Asteras Tripolis F.C.

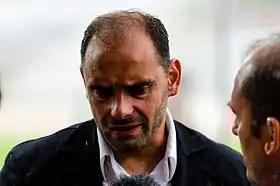
Staikos Vergetis managed the team during the UEFA Europa League of 2014–15 and 2015–16 seasons.

In the 2014–15 season, Asteras Tripolis took another step ahead in European level, reaching the 2014–15 UEFA Europa League group stage for the first time in club's history, after a streak of qualifications against RoPS, Mainz 05 and Maccabi Tel Aviv. In the Group C, Asteras Tripolis won six points and finished third against Tottenham Hotspur, Beşiktaş and Partizan. In Super league, Asteras Tripolis finished in 3rd place, its highest place in the league table until these days. Also, the main striker of the squad, Jerónimo Barrales, emerged top goalscorer in 2014-15 Super League Greece.